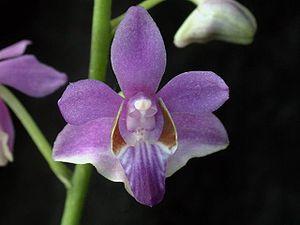
Les Orchidées ou Orchidacées, latin orchis, du grec ancien ὄρχις, órkhis, forment une grande famille de plantes monocotylédones. C'est une des familles les plus diversifiées, comptant plus de 25 000 espèces, réparties en 850 genres.